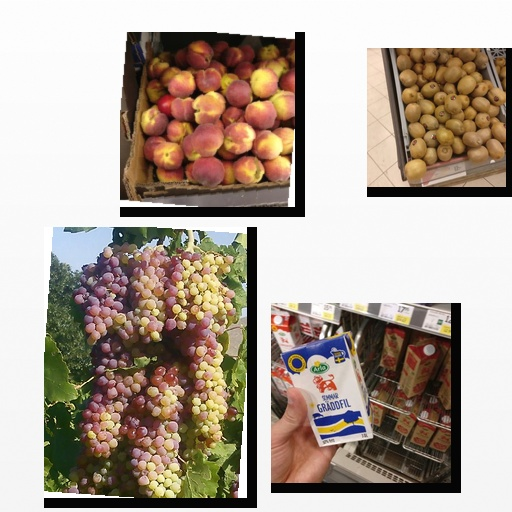
Food items: kiwi, peach, sour_cream, grapes